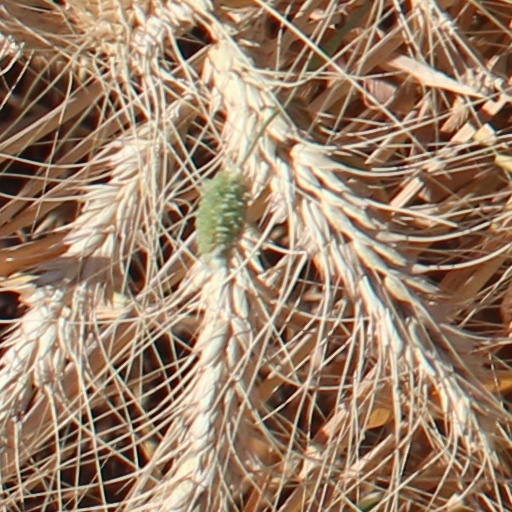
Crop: wheat